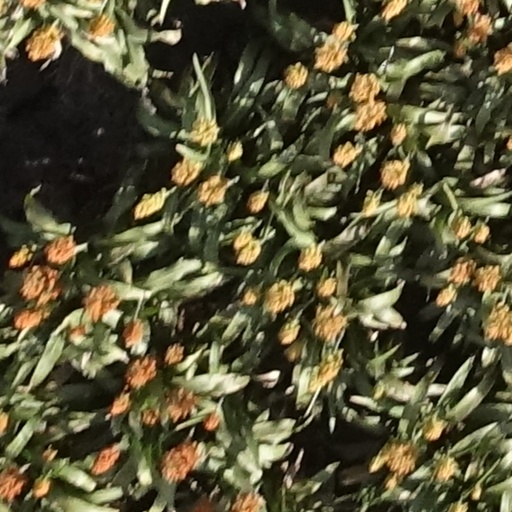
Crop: sorghum